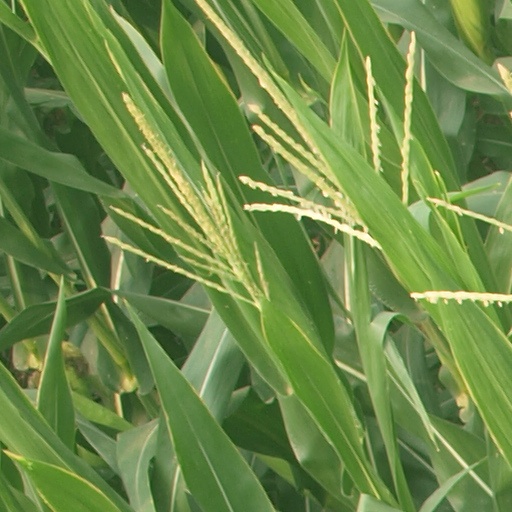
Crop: maize; corn